São Tomé and Príncipe

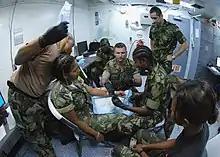
Santomean personnel undergo medical training with US Naval corpsmen

The climate of São Tomé and Príncipe is essentially conditioned by its geographic location, subject to the seasonal translation of low equatorial pressures, the monsoon winds from the south, the warm Guinea Current and the relief.